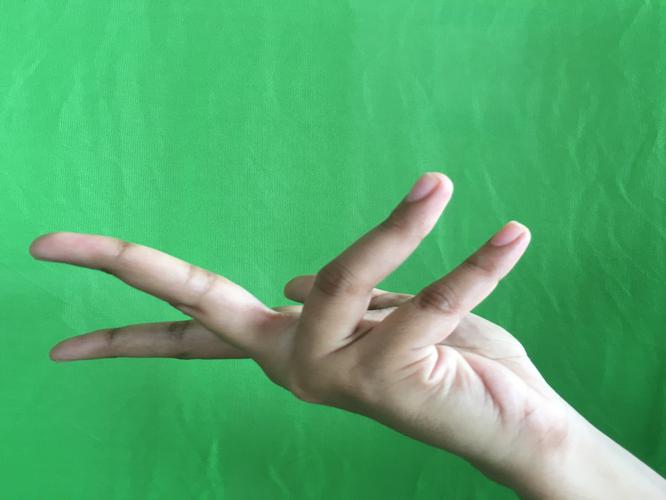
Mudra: Alapadmam
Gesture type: single_hand